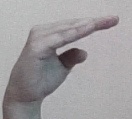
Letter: jeem